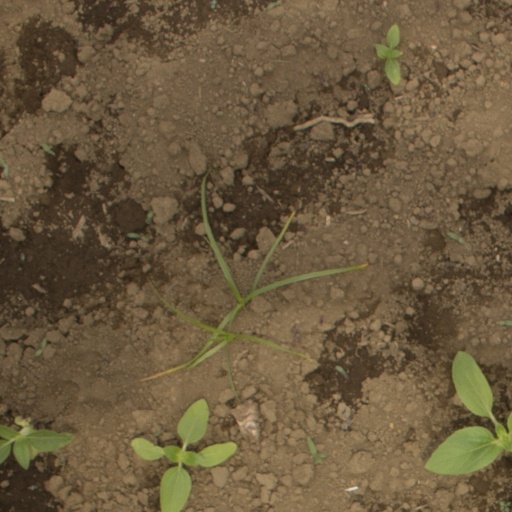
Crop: Jerusalem artichoke